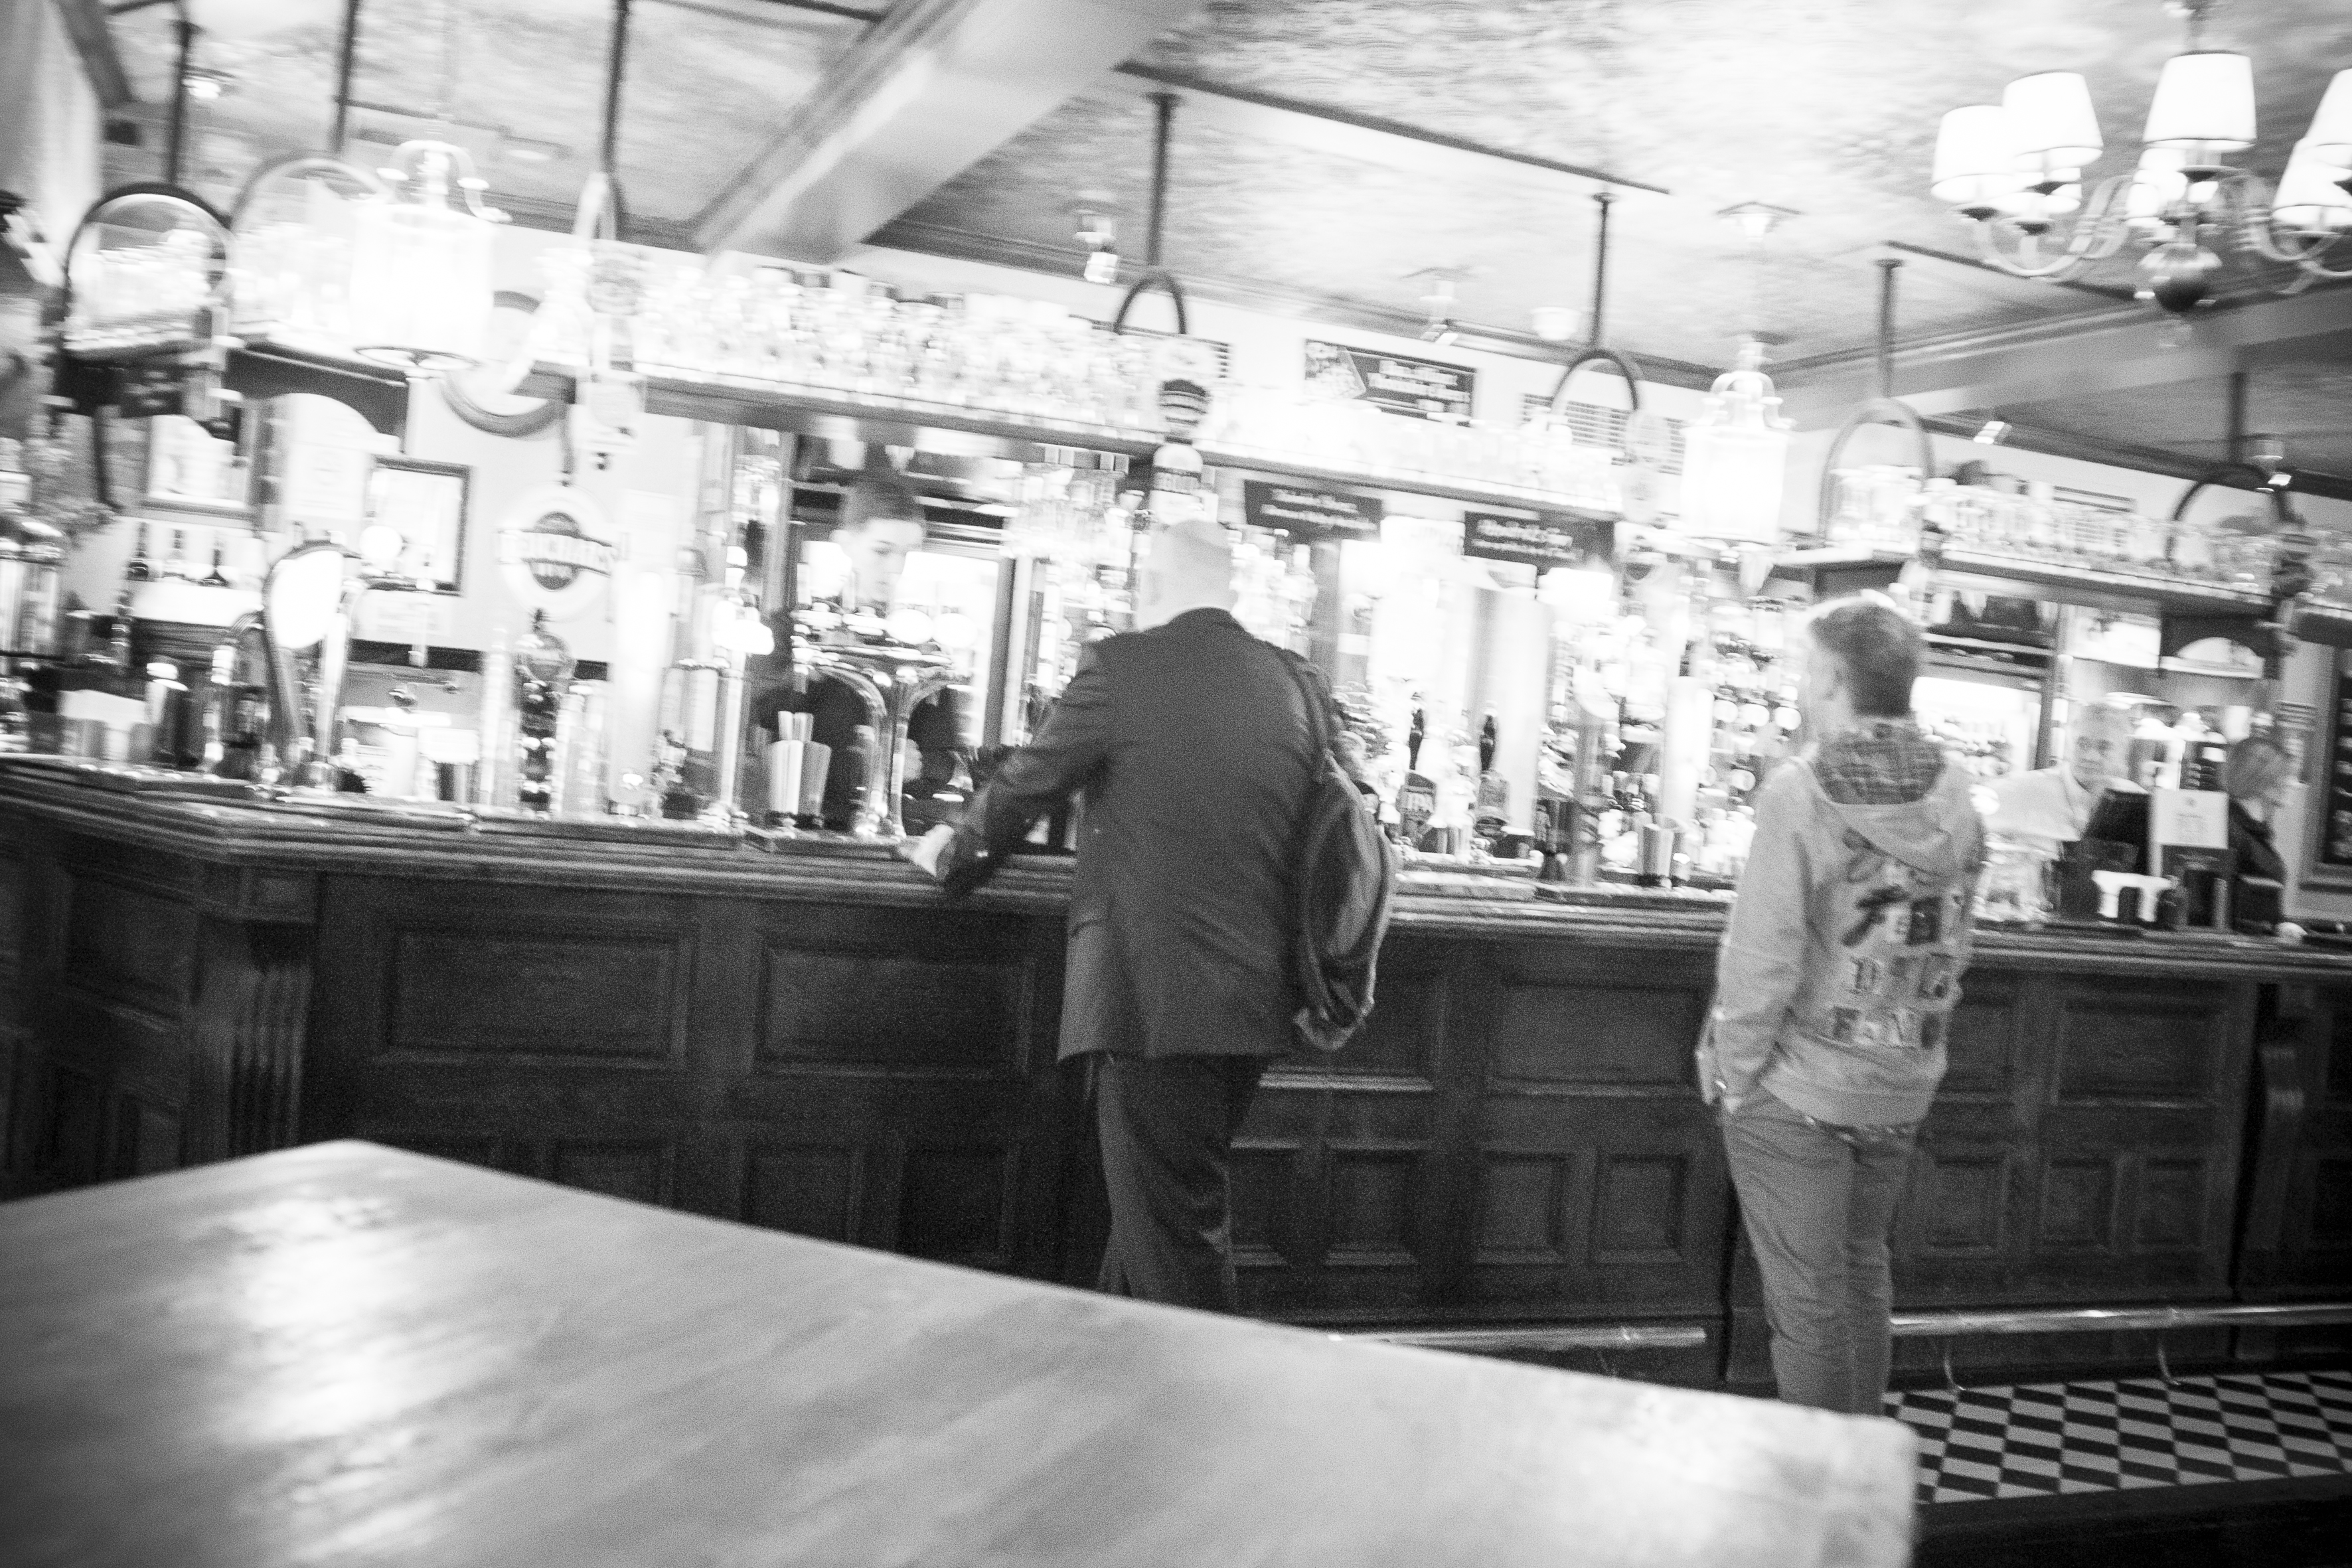
black and white, road, street, urban, travel, fujifilm, factory, monochrome, uk, england, bw, blackandwhite, blackwhite, london, ngc, photograph, noiretblanc, history, fuji, fujixt1, fujix, monochrome photography